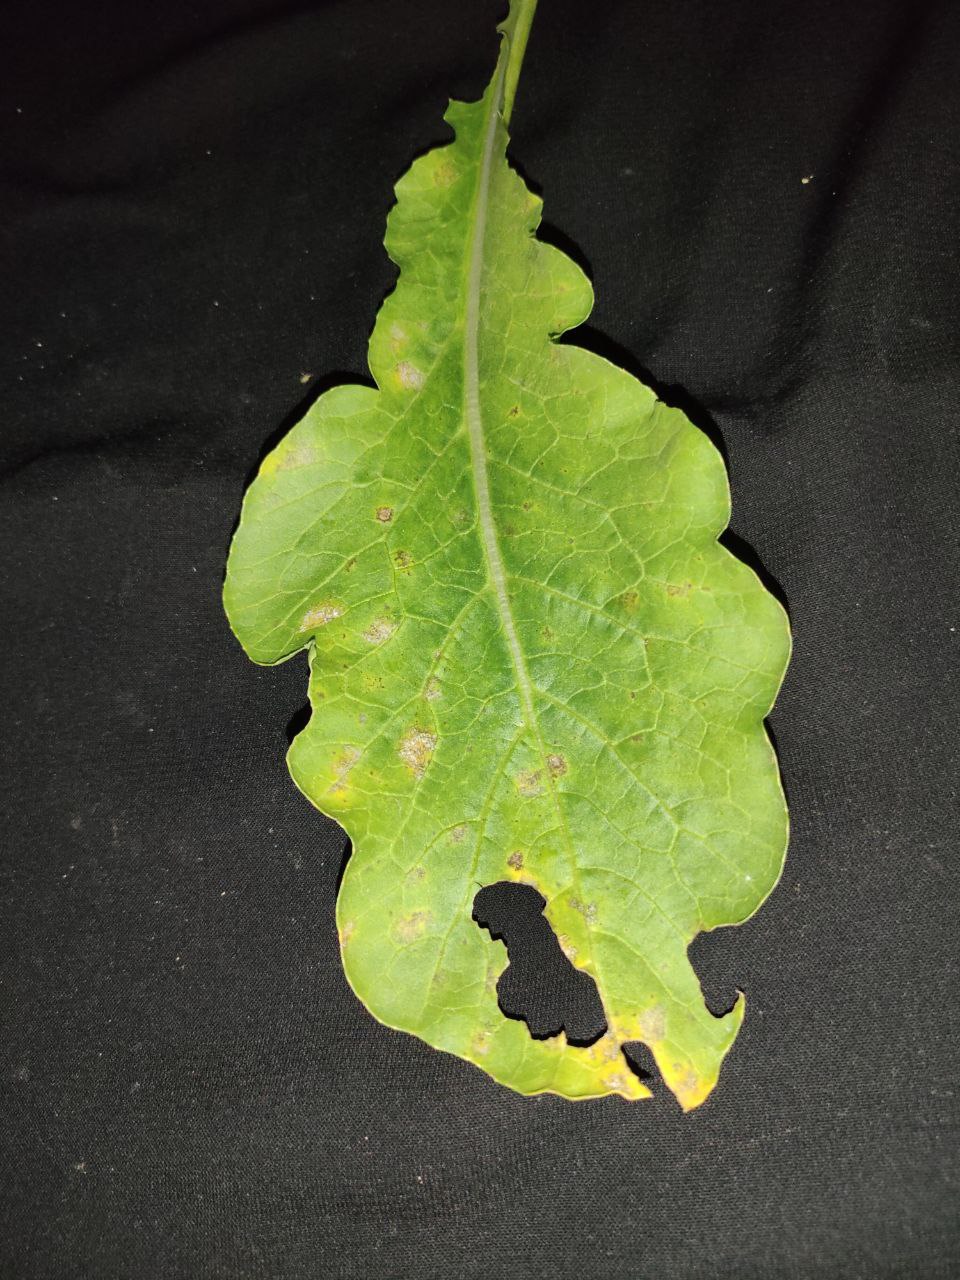
Label: Downey mildew